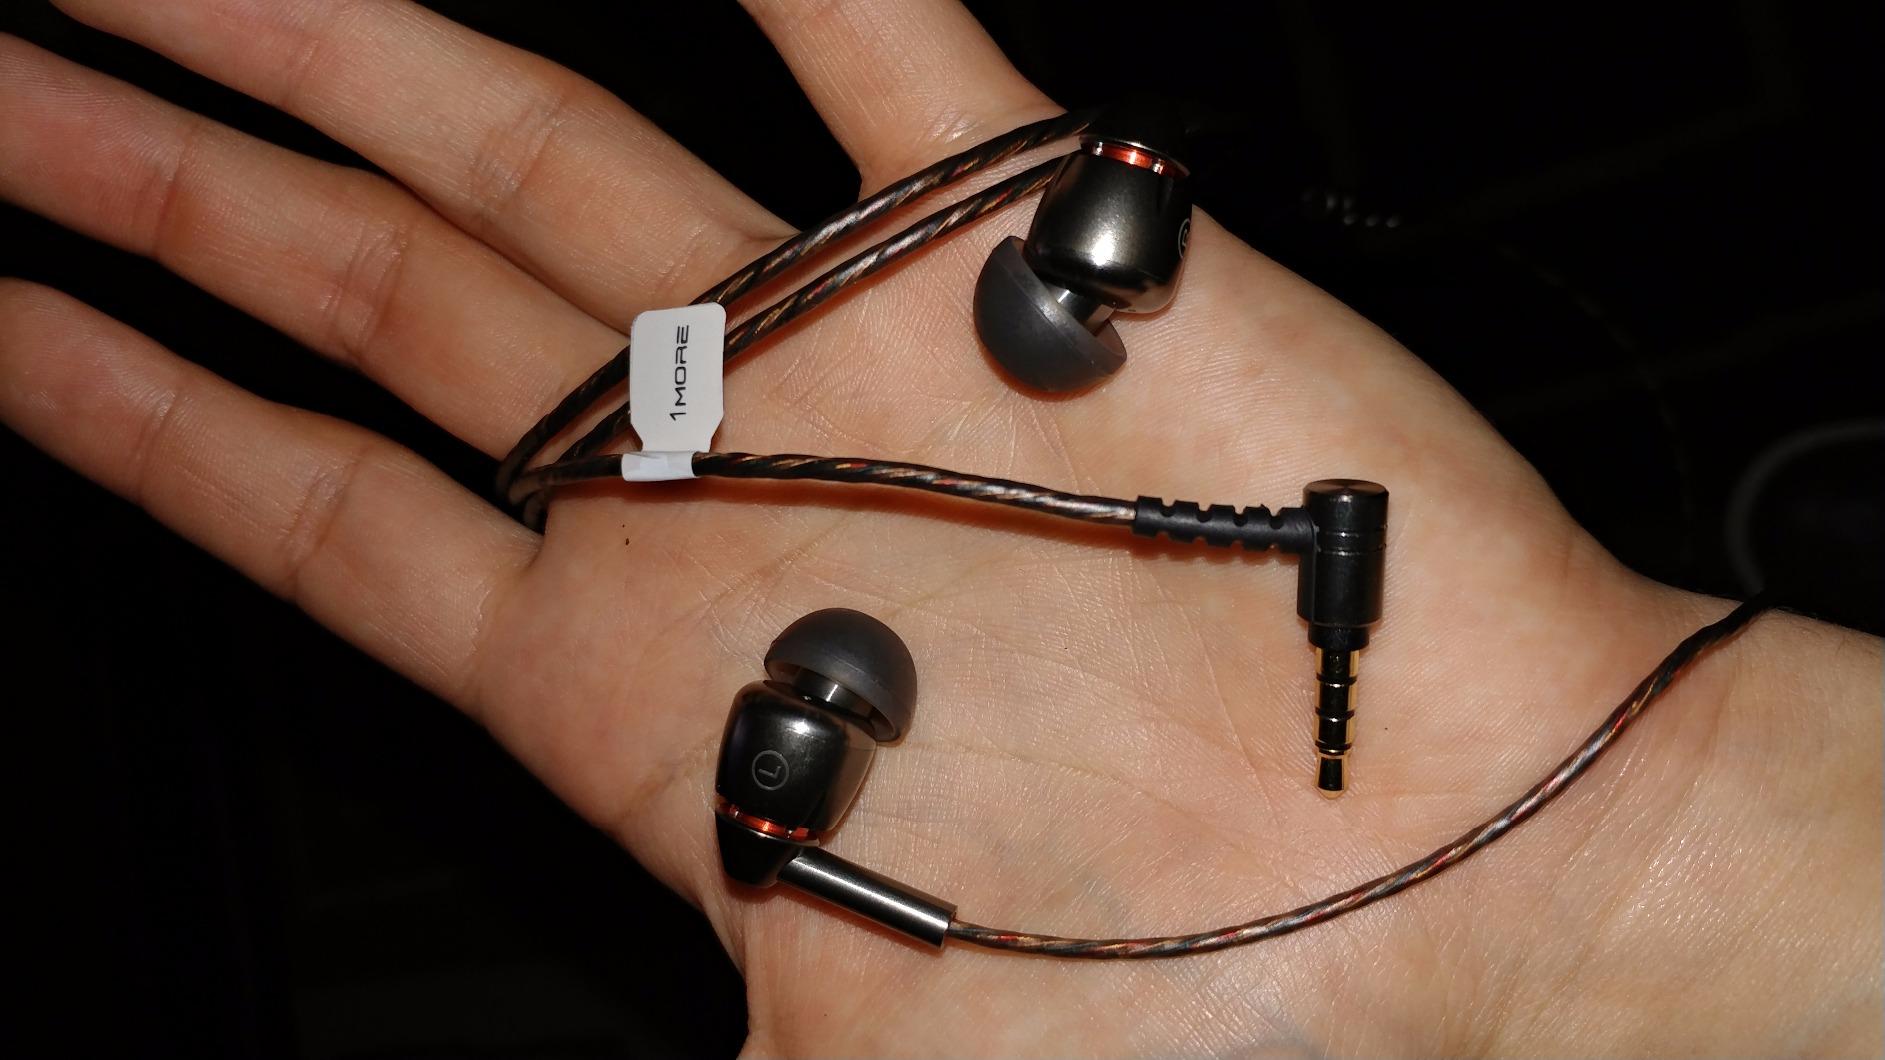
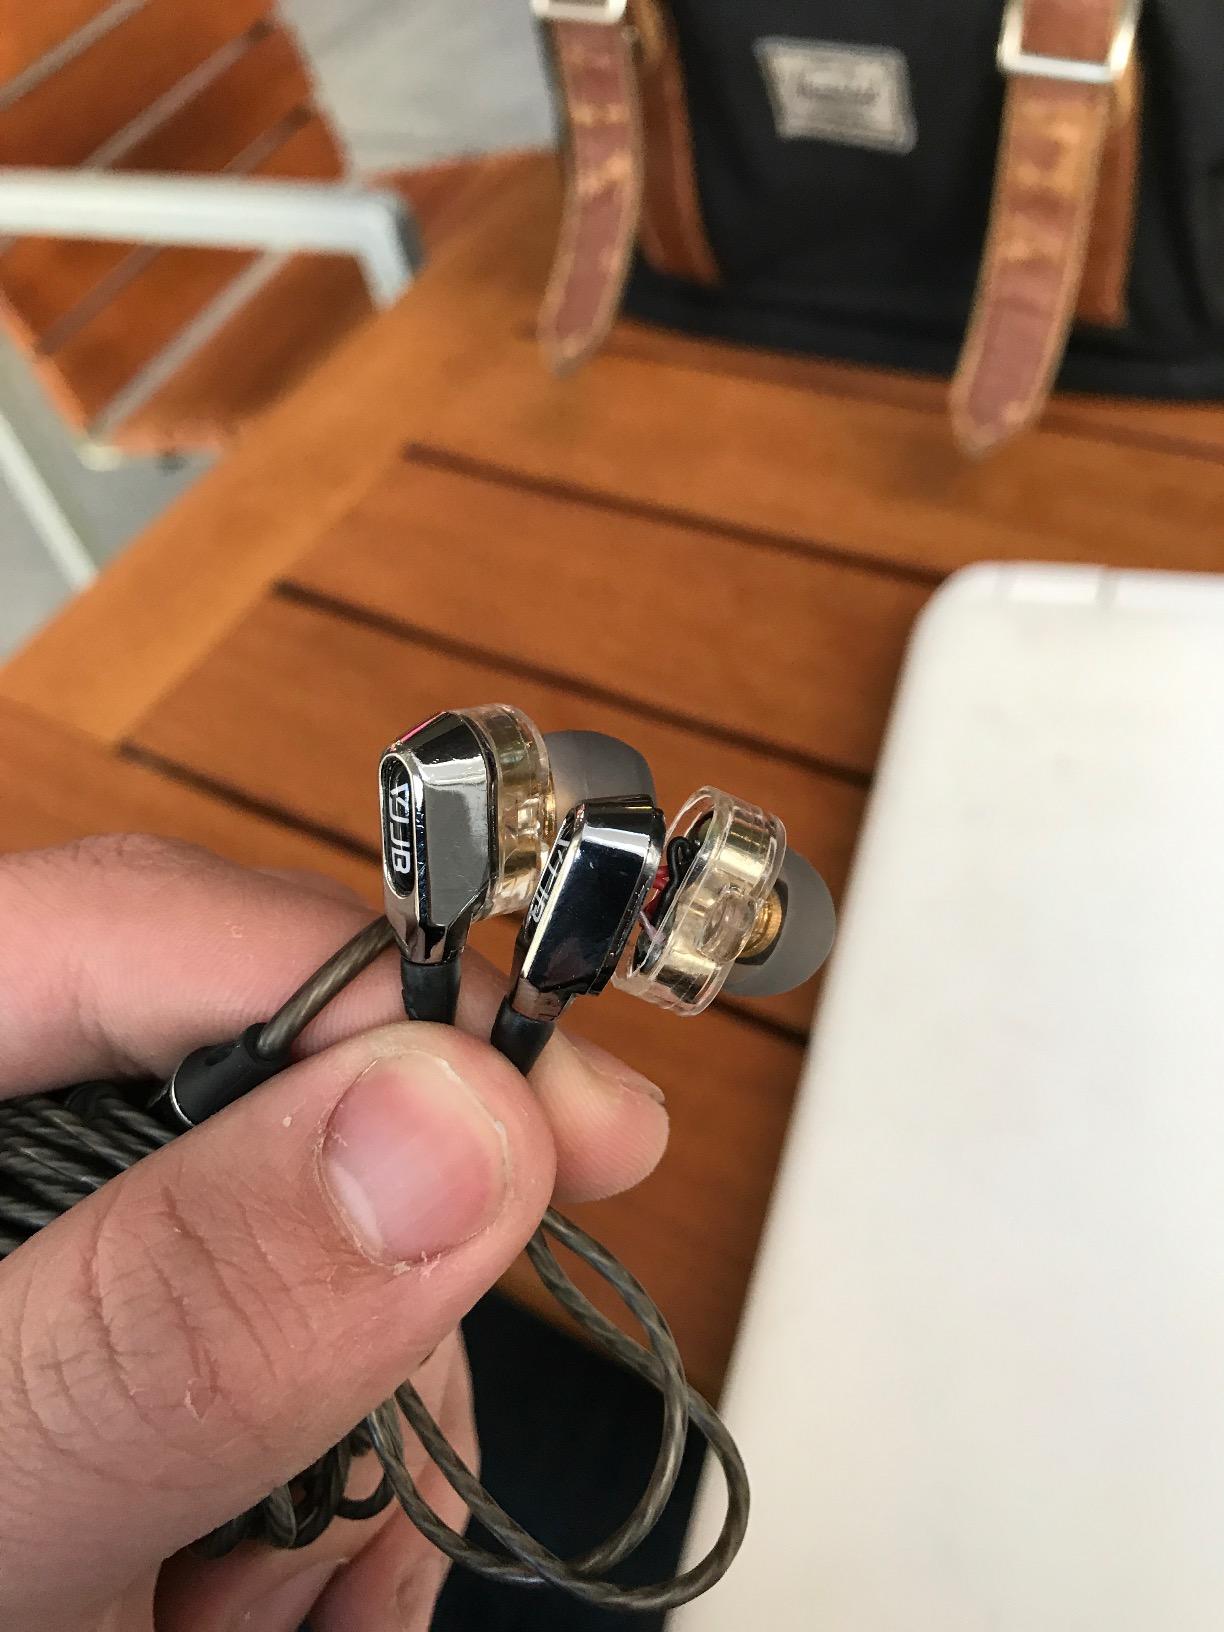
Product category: headphones
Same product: no